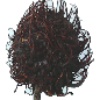
Label: Rambutan 1